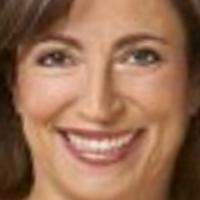
Age group: age 56-65